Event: Nepal Earthquake
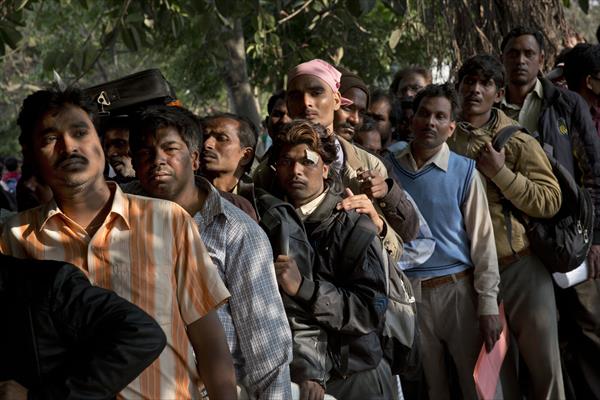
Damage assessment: no_damage